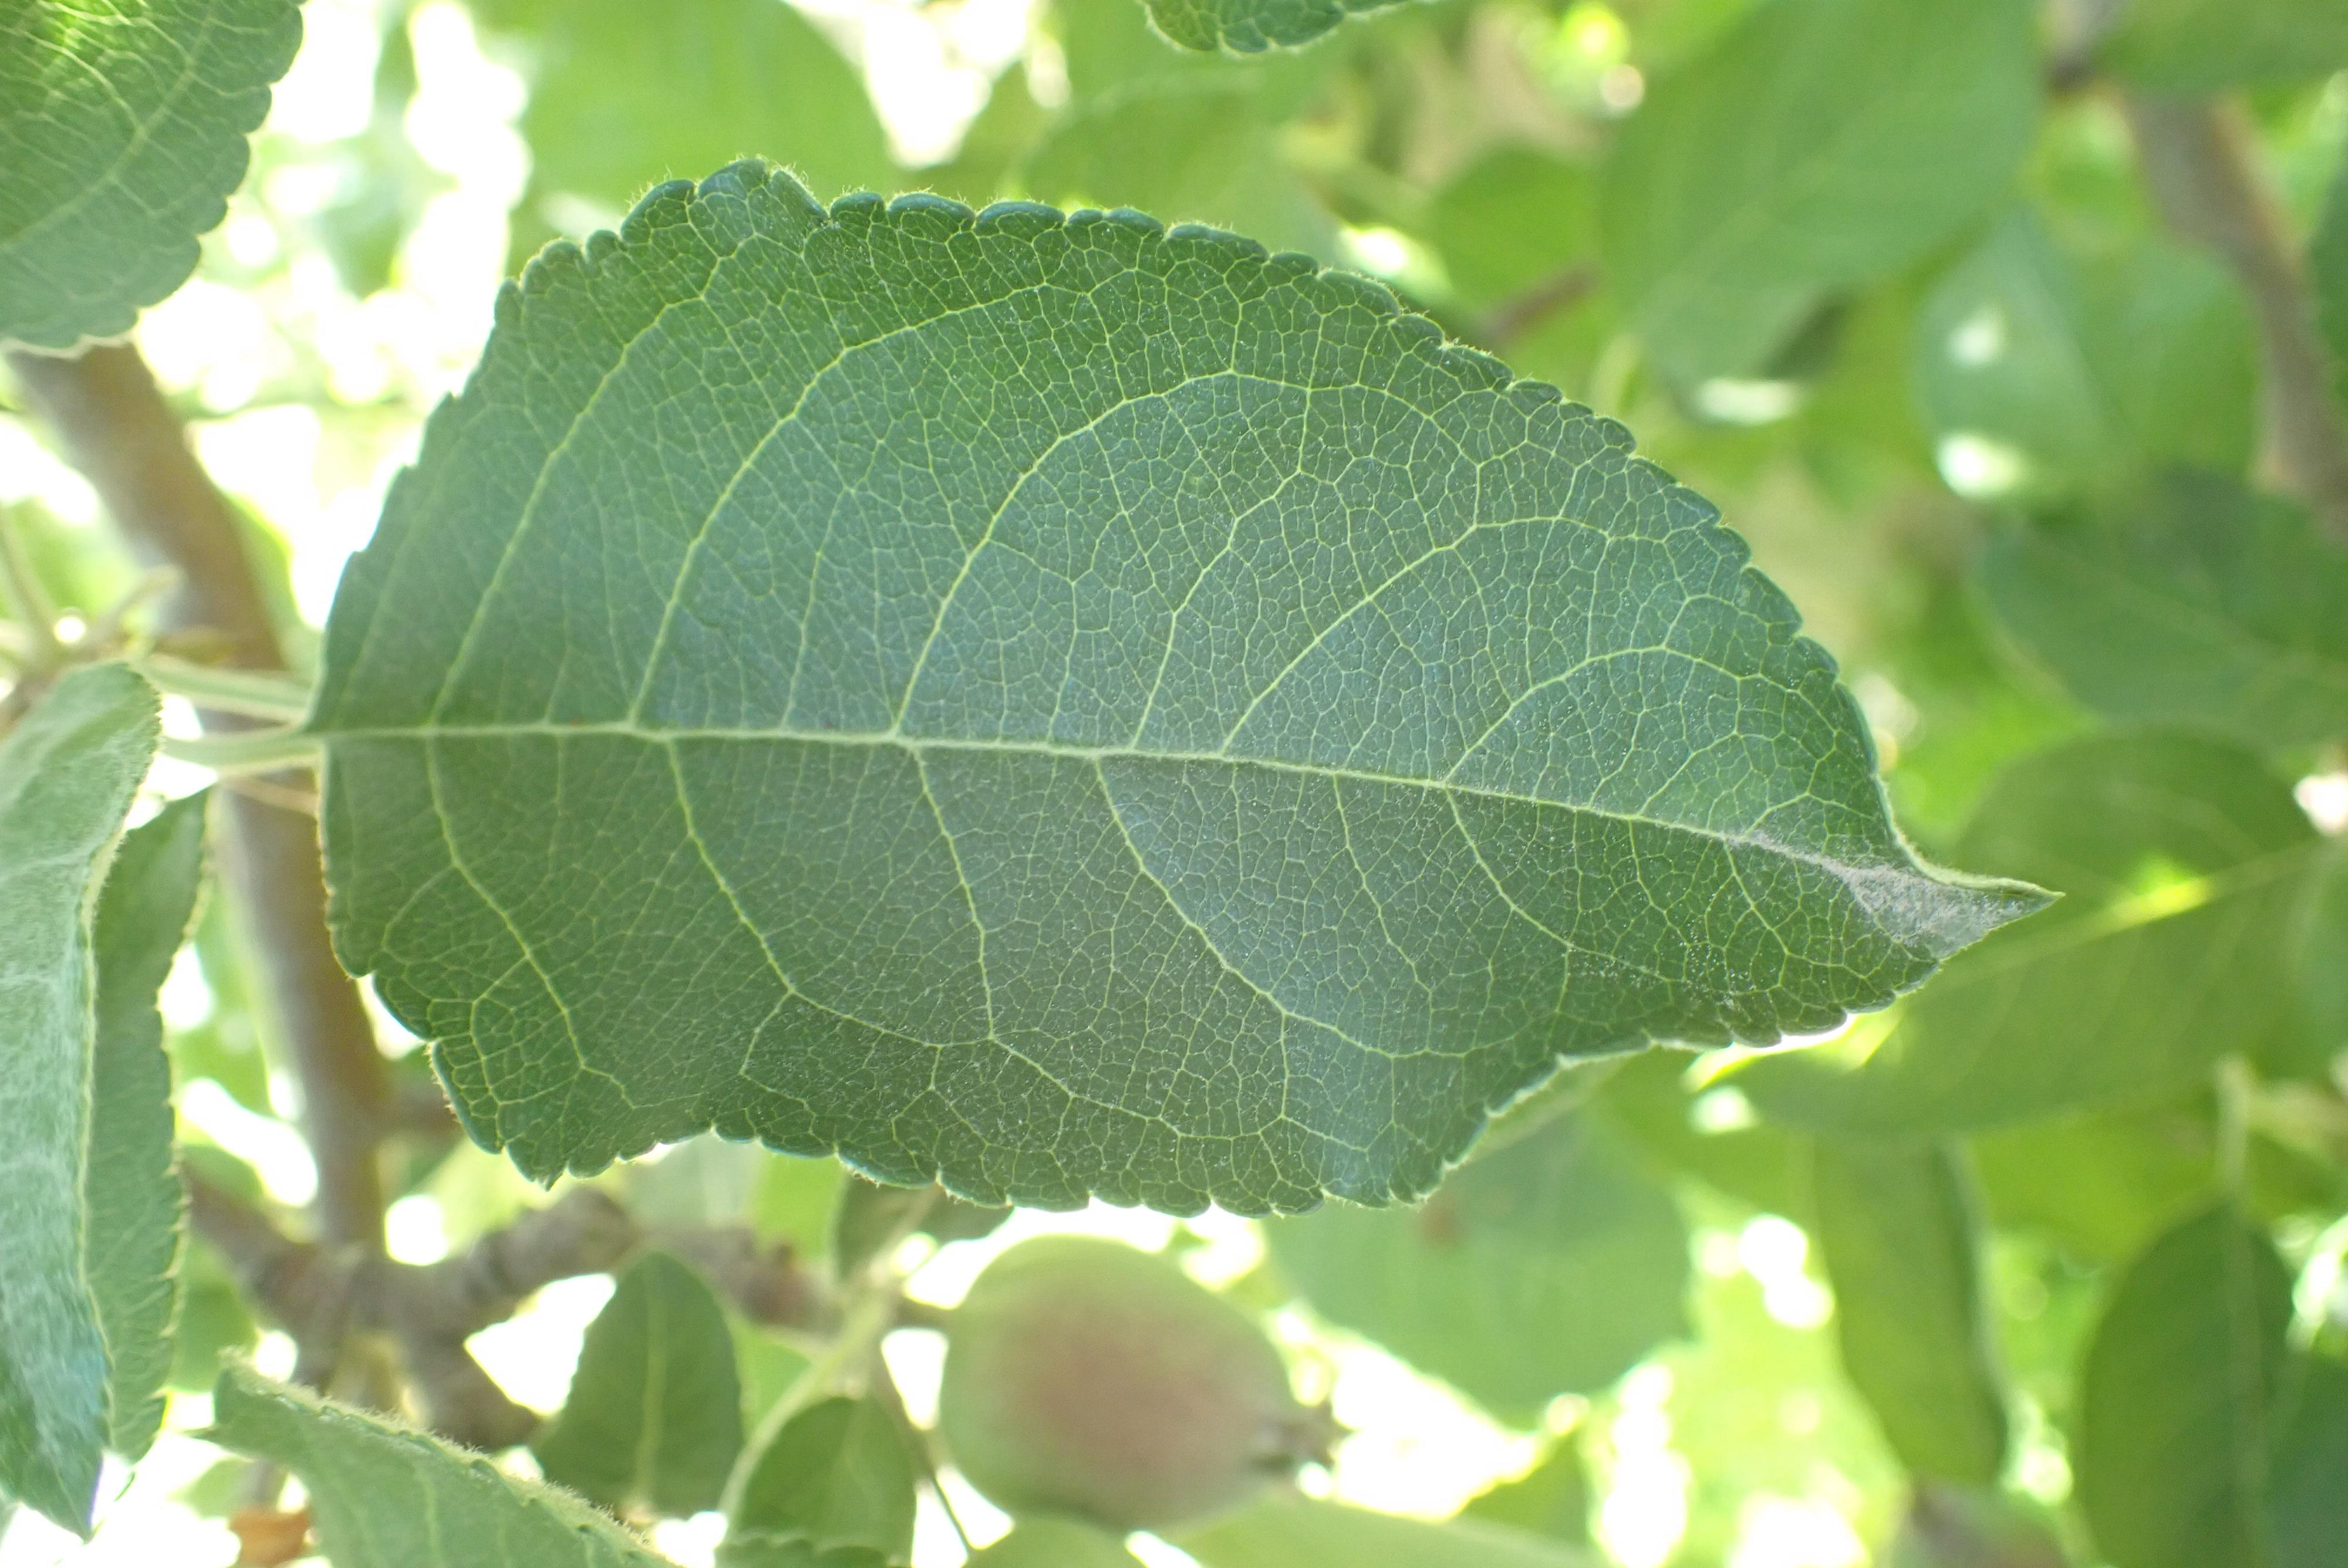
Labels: healthy